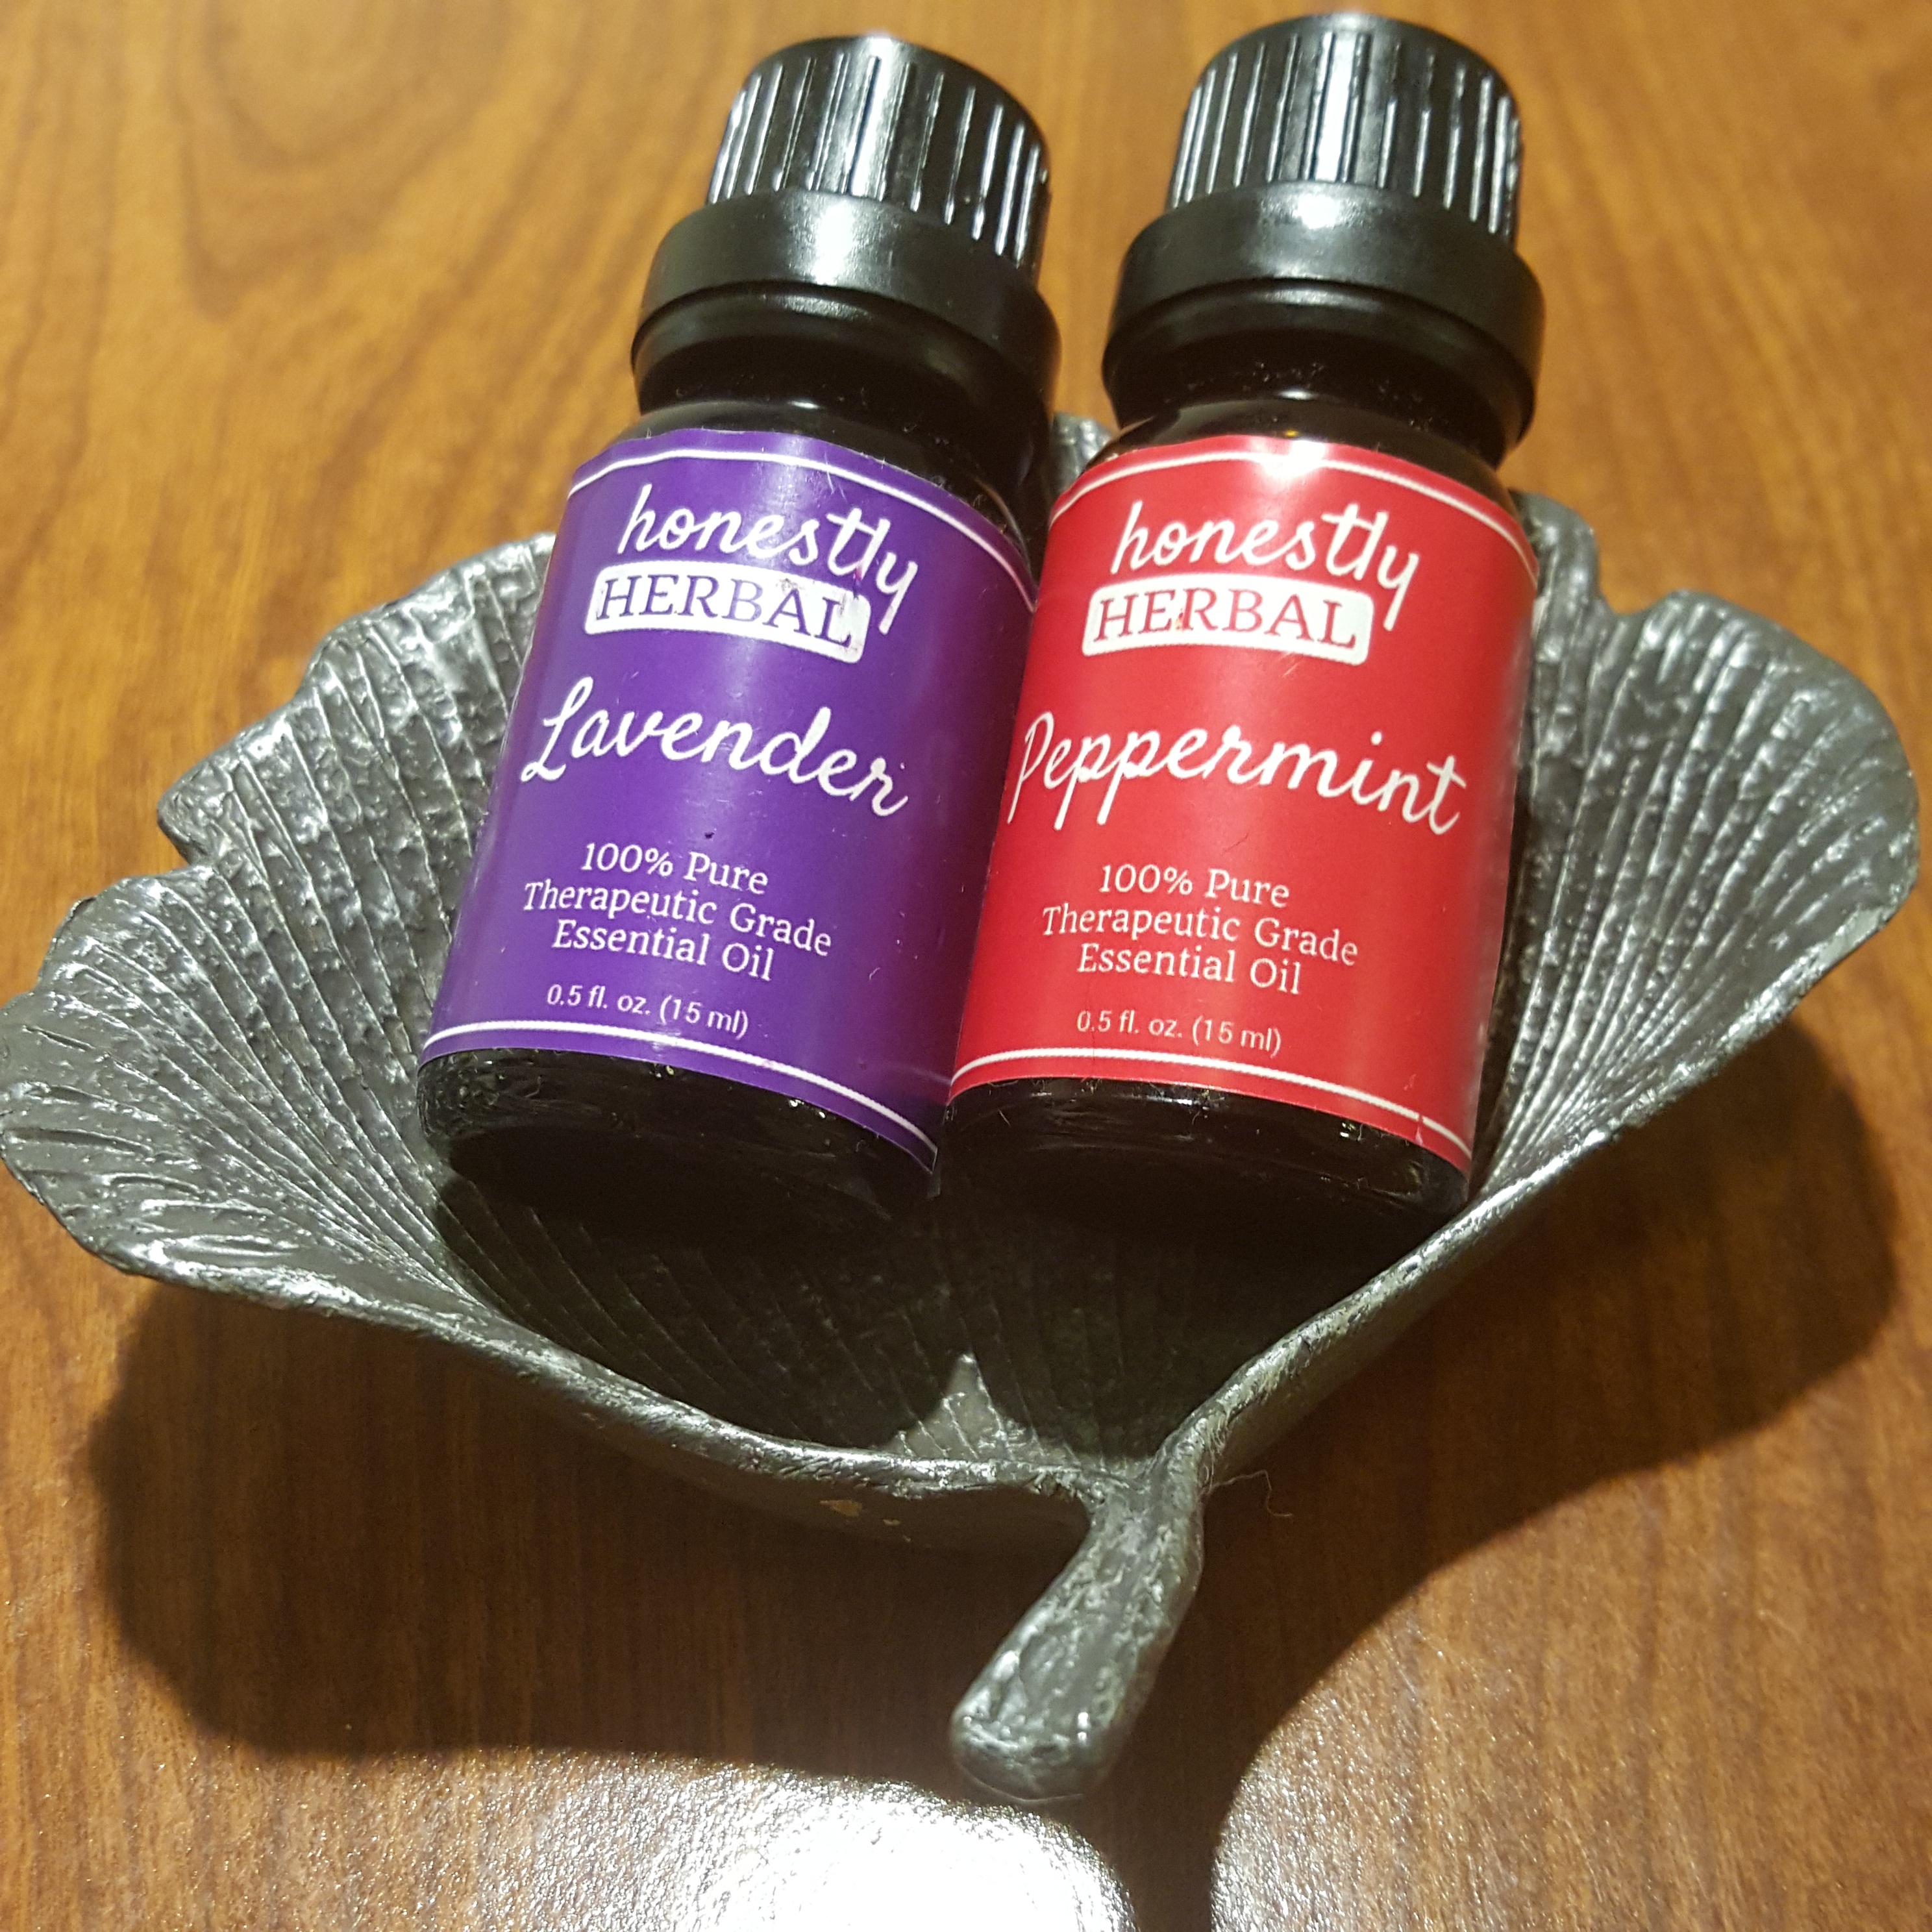
glass, aroma, green, herb, bottle, health, alternative, product, relaxation, bath, massage, perfume, therapy, aromatherapy, essence, treatment, wellness, flavor, herbal, wellbeing, essential oils, cosmetic